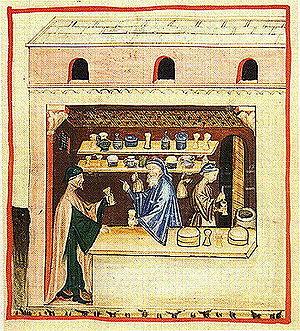
Thériaque (Triacha) Nature: chaud et sec. Optimum: La variété qui libère le coq de poison et a été vieilli de dix ans. Usage: Bon contre les poisons et les maladies à la fois deux chaudes et froides. Dangers: Quand il date de plus de dix ans, il provoque l'insomnie. Neutralisation des dangers: Avec des substances rafraîchissantes telles que l'orge. Il est surtout bon pour les tempéraments froids, pour les personnes âgées, en hiver, dans les régions froides et, si nécessaire, n’importe où ailleurs.
Jean de Saint-Amand, dit aussi Johannes de Sancto Amando, est un médecin médiéval de l'Université de Paris. Ses textes exercent une influence durable sur l'enseignement et la scolastique médicale à Paris, jusqu'au début du XVᵉ siècle.
La thériaque est un célèbre contrepoison rapporté à Rome par Pompée, puis complété par Andromaque, médecin de Néron.
Antidotaire est un terme ancien qui désigne notamment un recueil médiéval de recettes de médicaments ; plus tard, on désigne un tel ouvrage de pharmacie par son synonyme pharmacopée.